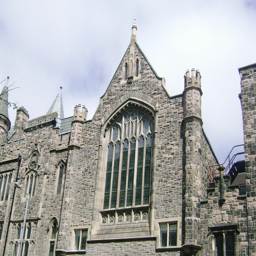
one of the older , more gothic style churches